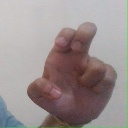
अक्षर: अ